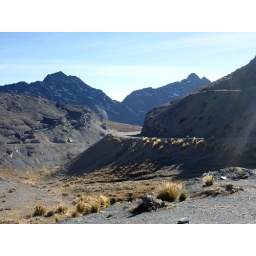
Death Road - The most dangerous road in the world (for cars or if your bike breaks)